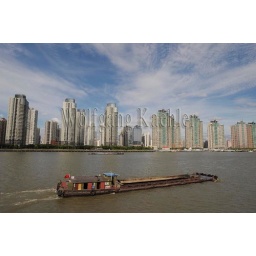
China, shanghai, huangpu river cruise, view of pudong with apartment buildings and river barge in foreground